Ore Mountain Museum

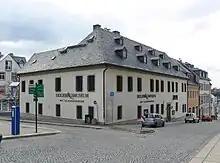
The Ore Mountain Museum on "Große Kirchgasse" in Annaberg

The Ore Mountain Museum is a museum in Annaberg-Buchholz in the German state of Saxony and located in the Ore Mountains of Central Europe. Its display includes examples of Ore Mountain folk art, especially carvings, bobbin work and passements) and gives an insight into the history of the town of Annaberg and of silver mining in the region. The museum also owns a work from the workshop of Lucas Cranach the Younger from 1572 and a large collection of valuable pewter vessels. Adjoining the museum is the visitor mine of "Im Gößner".